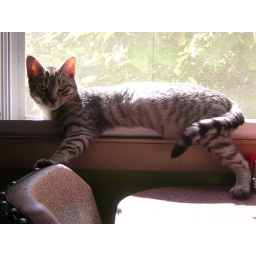
kitten in window